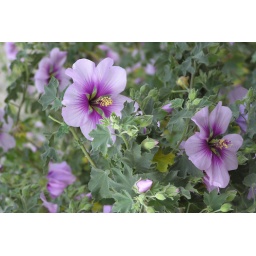
The mission at San Juan Capistrano is delightfully colorful thanks to flowers planted in every nook and cranny.